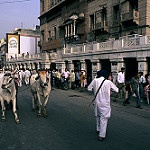
Scene: Outdoor